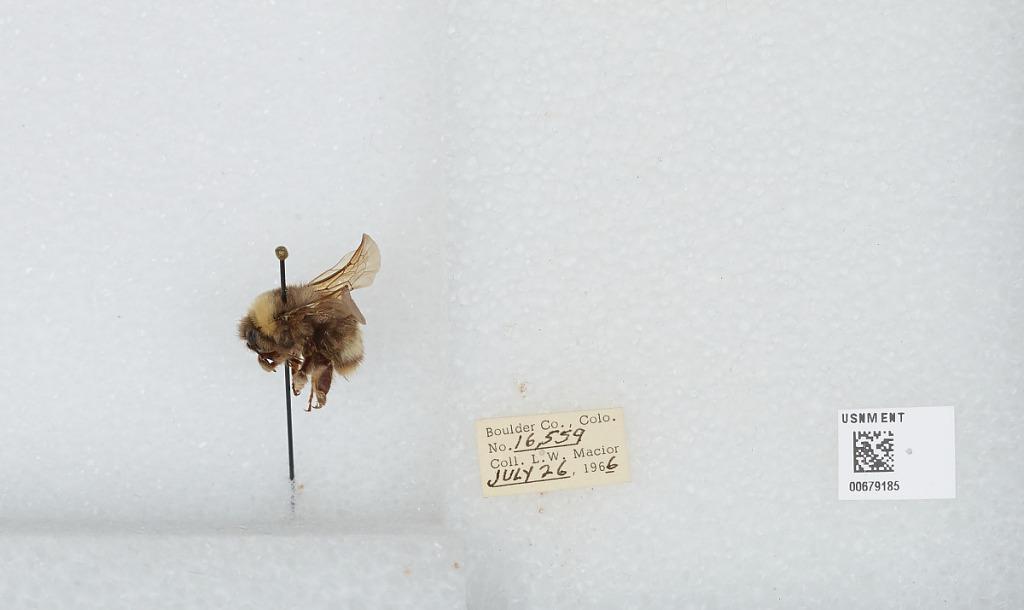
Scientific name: Bombus (Bombus) occidentalis Greene
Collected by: L. Macior
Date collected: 1966-7-26
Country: United States
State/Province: Colorado
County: Boulder
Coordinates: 40.0017, -105.308